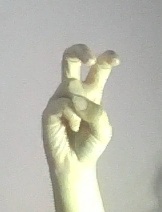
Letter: toot